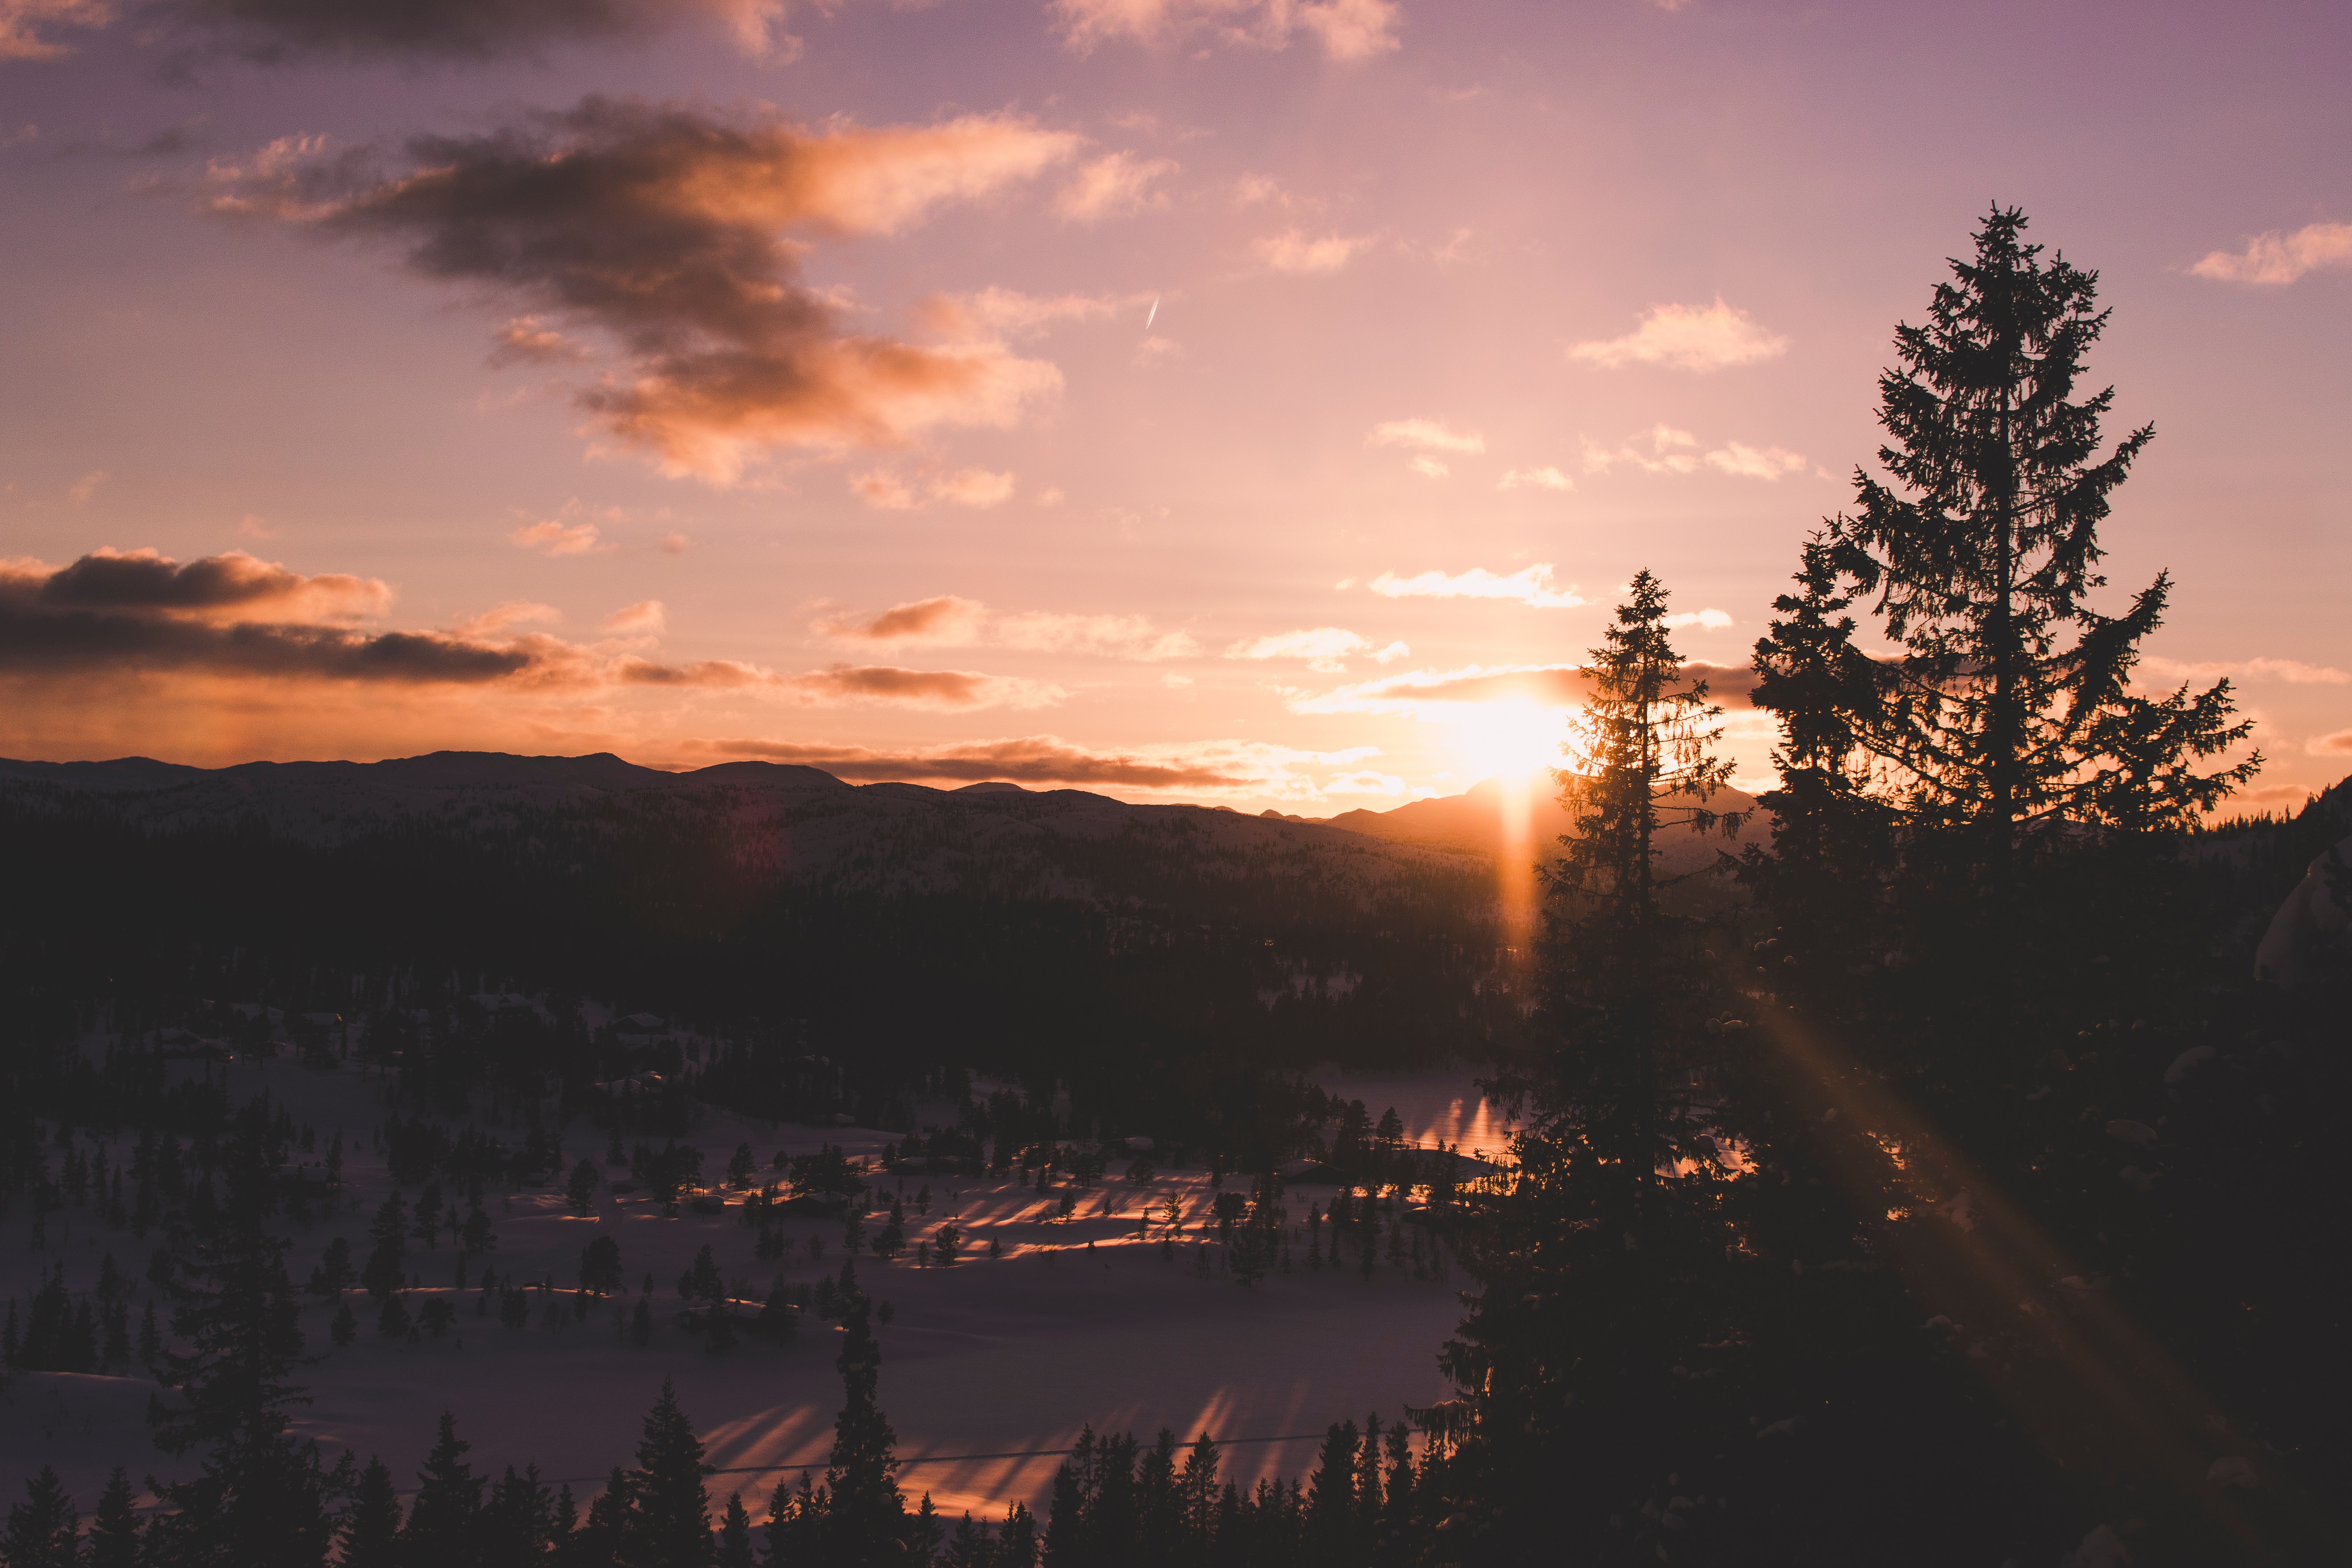
sky, cloud, nature, sunset, sunrise, evening, morning, atmospheric phenomenon, natural landscape, tree, horizon, afterglow, atmosphere, reflection, red sky at morning, dusk, river, sunlight, sun, landscape, lake, dawn, mountain, photography, plant, meteorological phenomenon, night, hill, winter, national park, forest